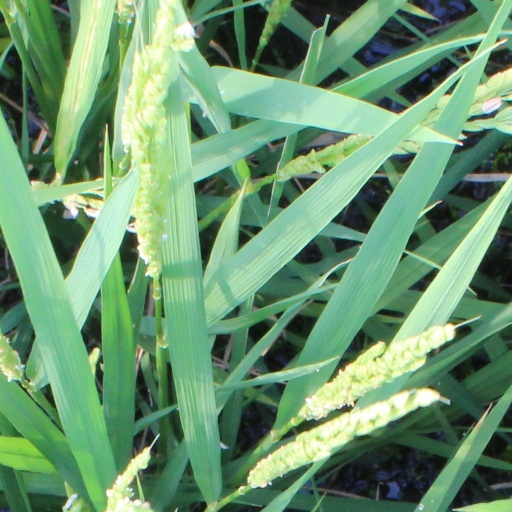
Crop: rice